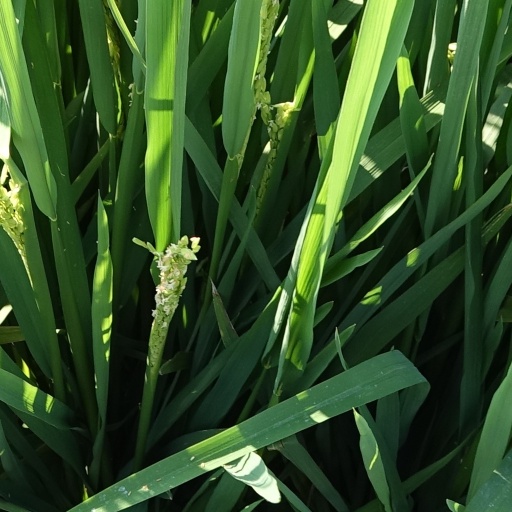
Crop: rice